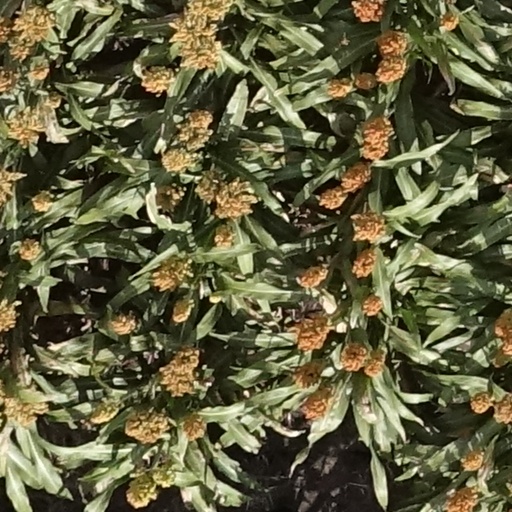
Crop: sorghum